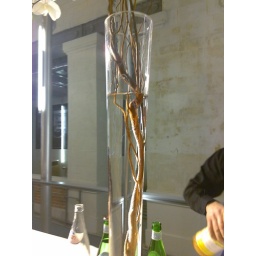
Dead plant sculpture in a glass